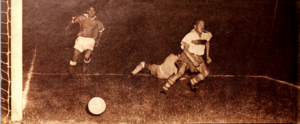
Miguel Ángel Montuori, né le 24 septembre 1932 à Rosario et décédé le 4 juin 1998 à Florence, était un football italien.